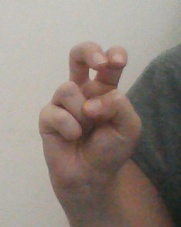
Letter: toot